Christina Cole

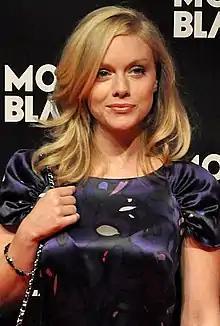
Cole in September 2010

Christina Cole (born 8 May 1982) is an English actress known for portraying Cassie Hughes in the Sky One supernatural television series "Hex".